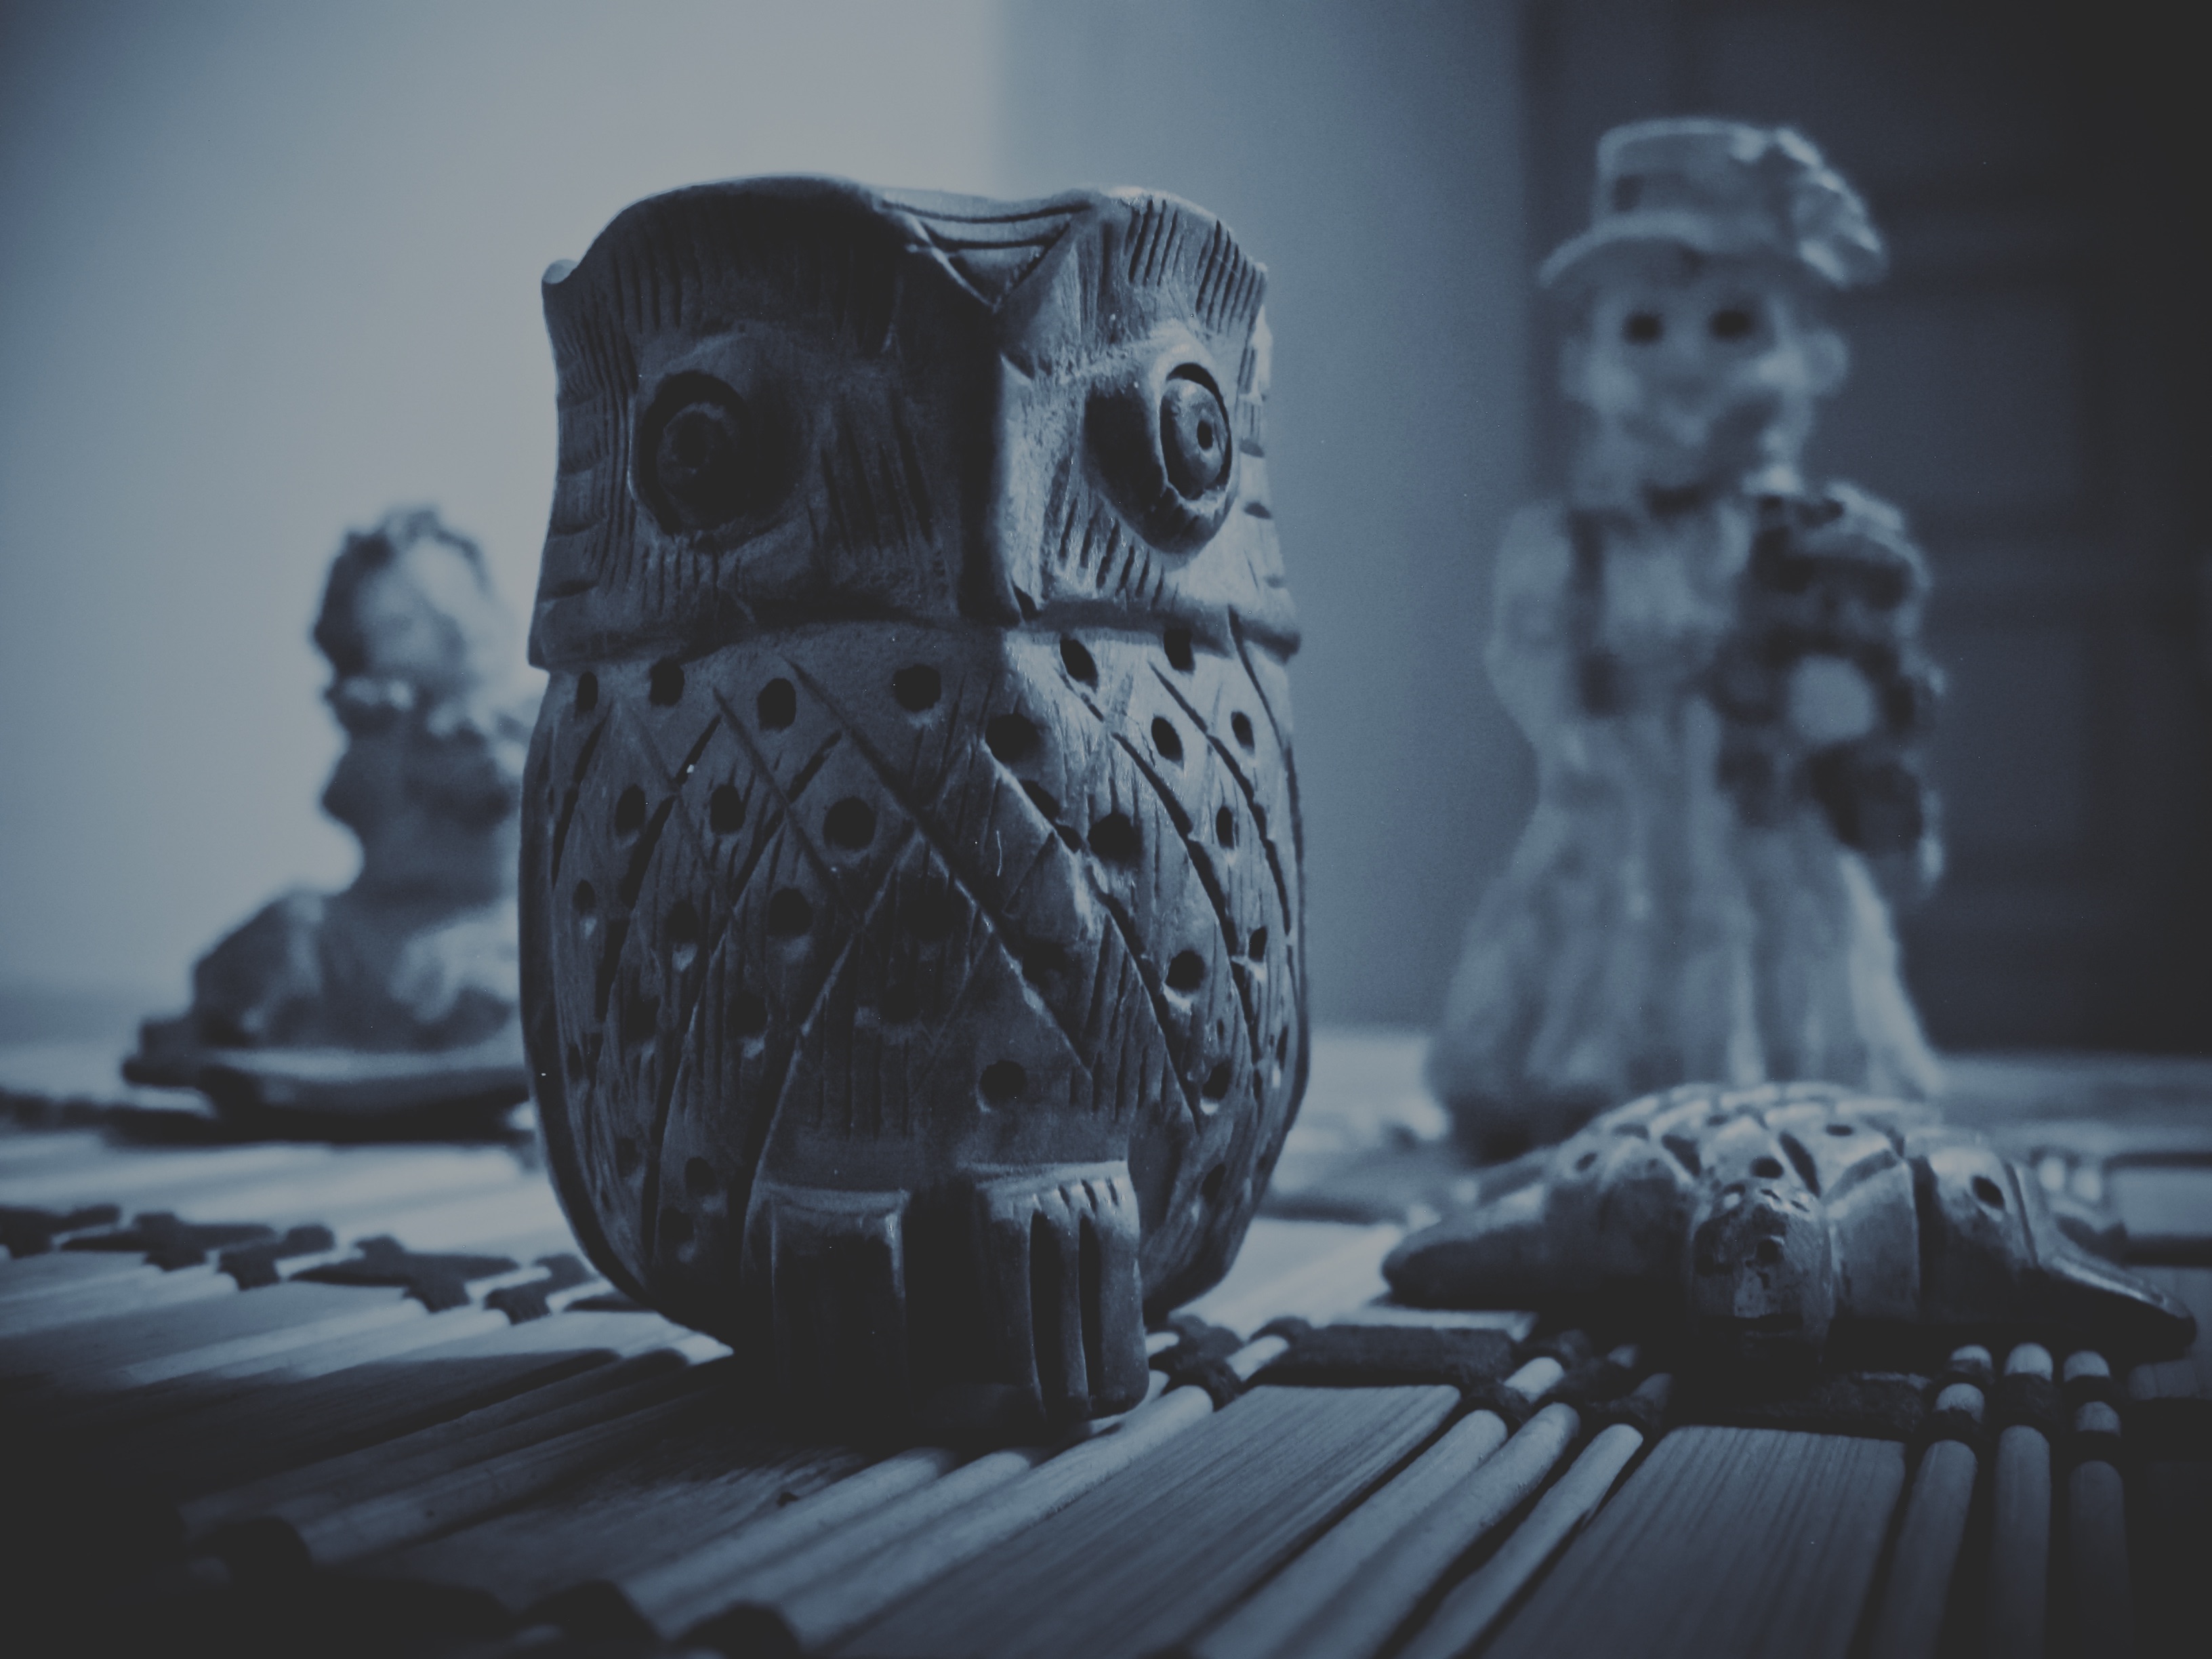
black and white, statue, darkness, black, monochrome, sculpture, art, sketch, drawing, screenshot, monochrome photography